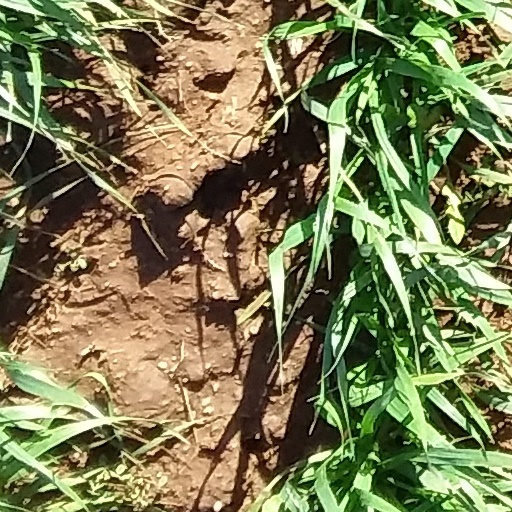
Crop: wheat